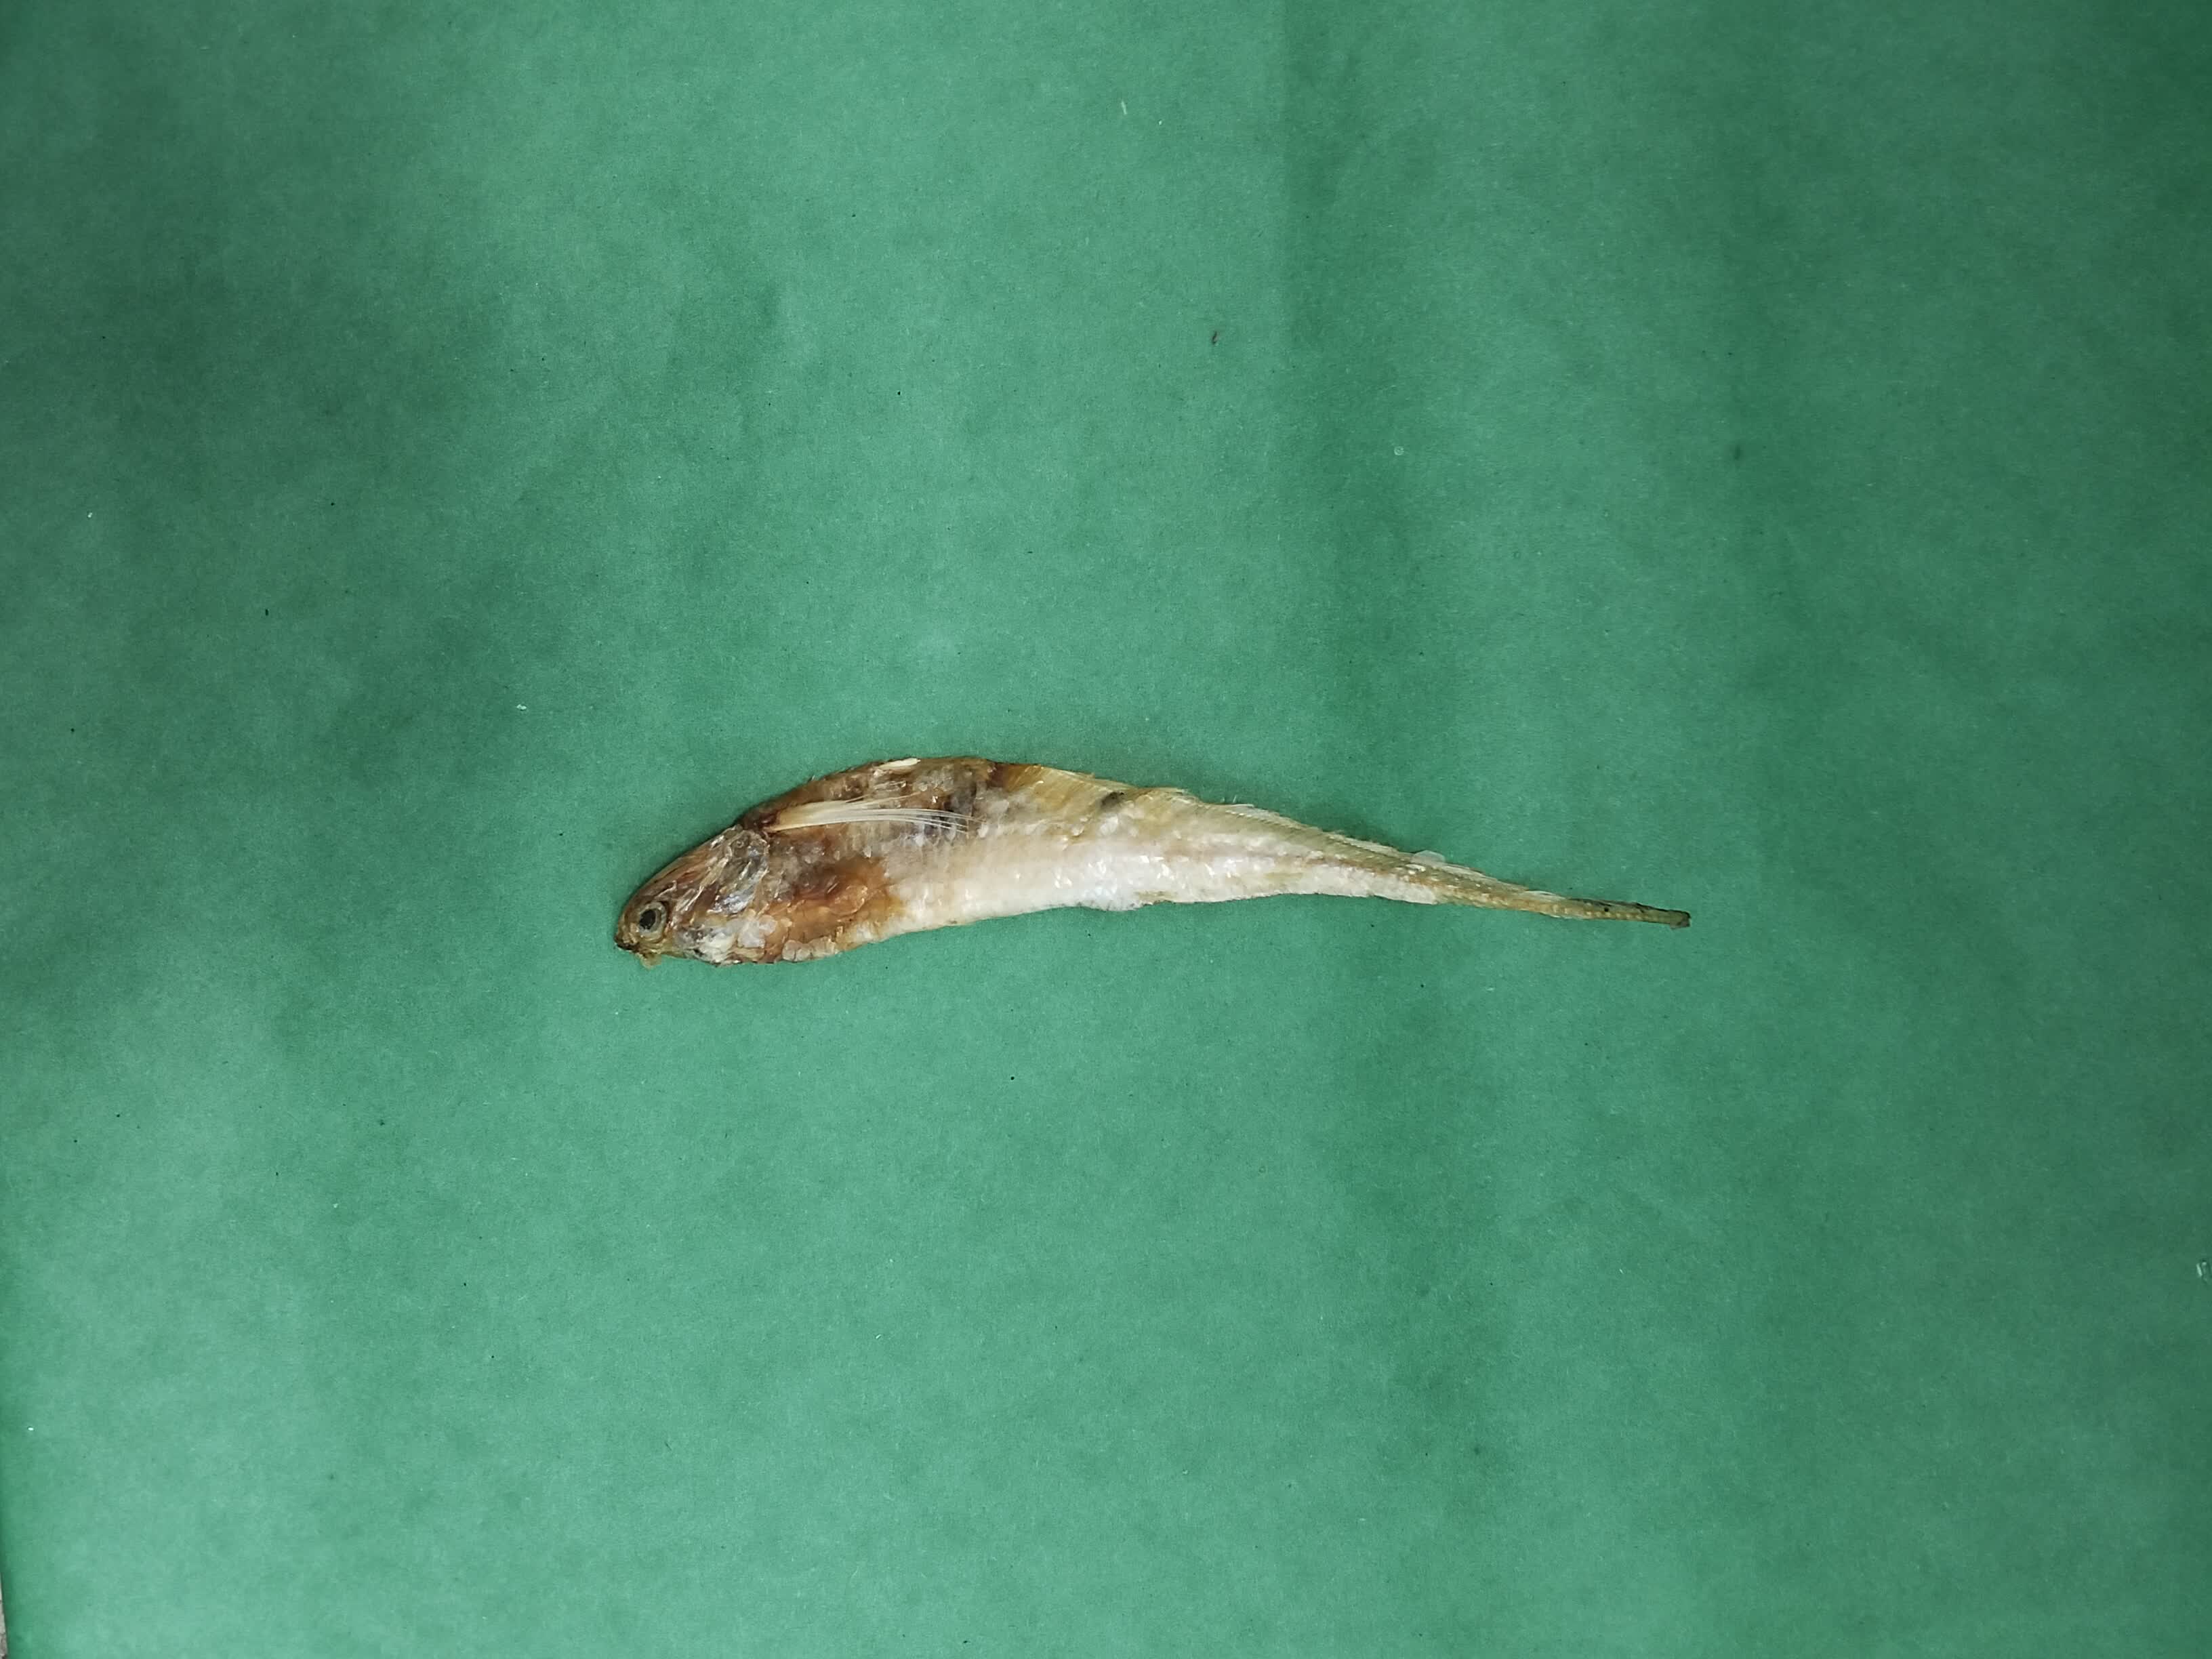
Species: Shundori